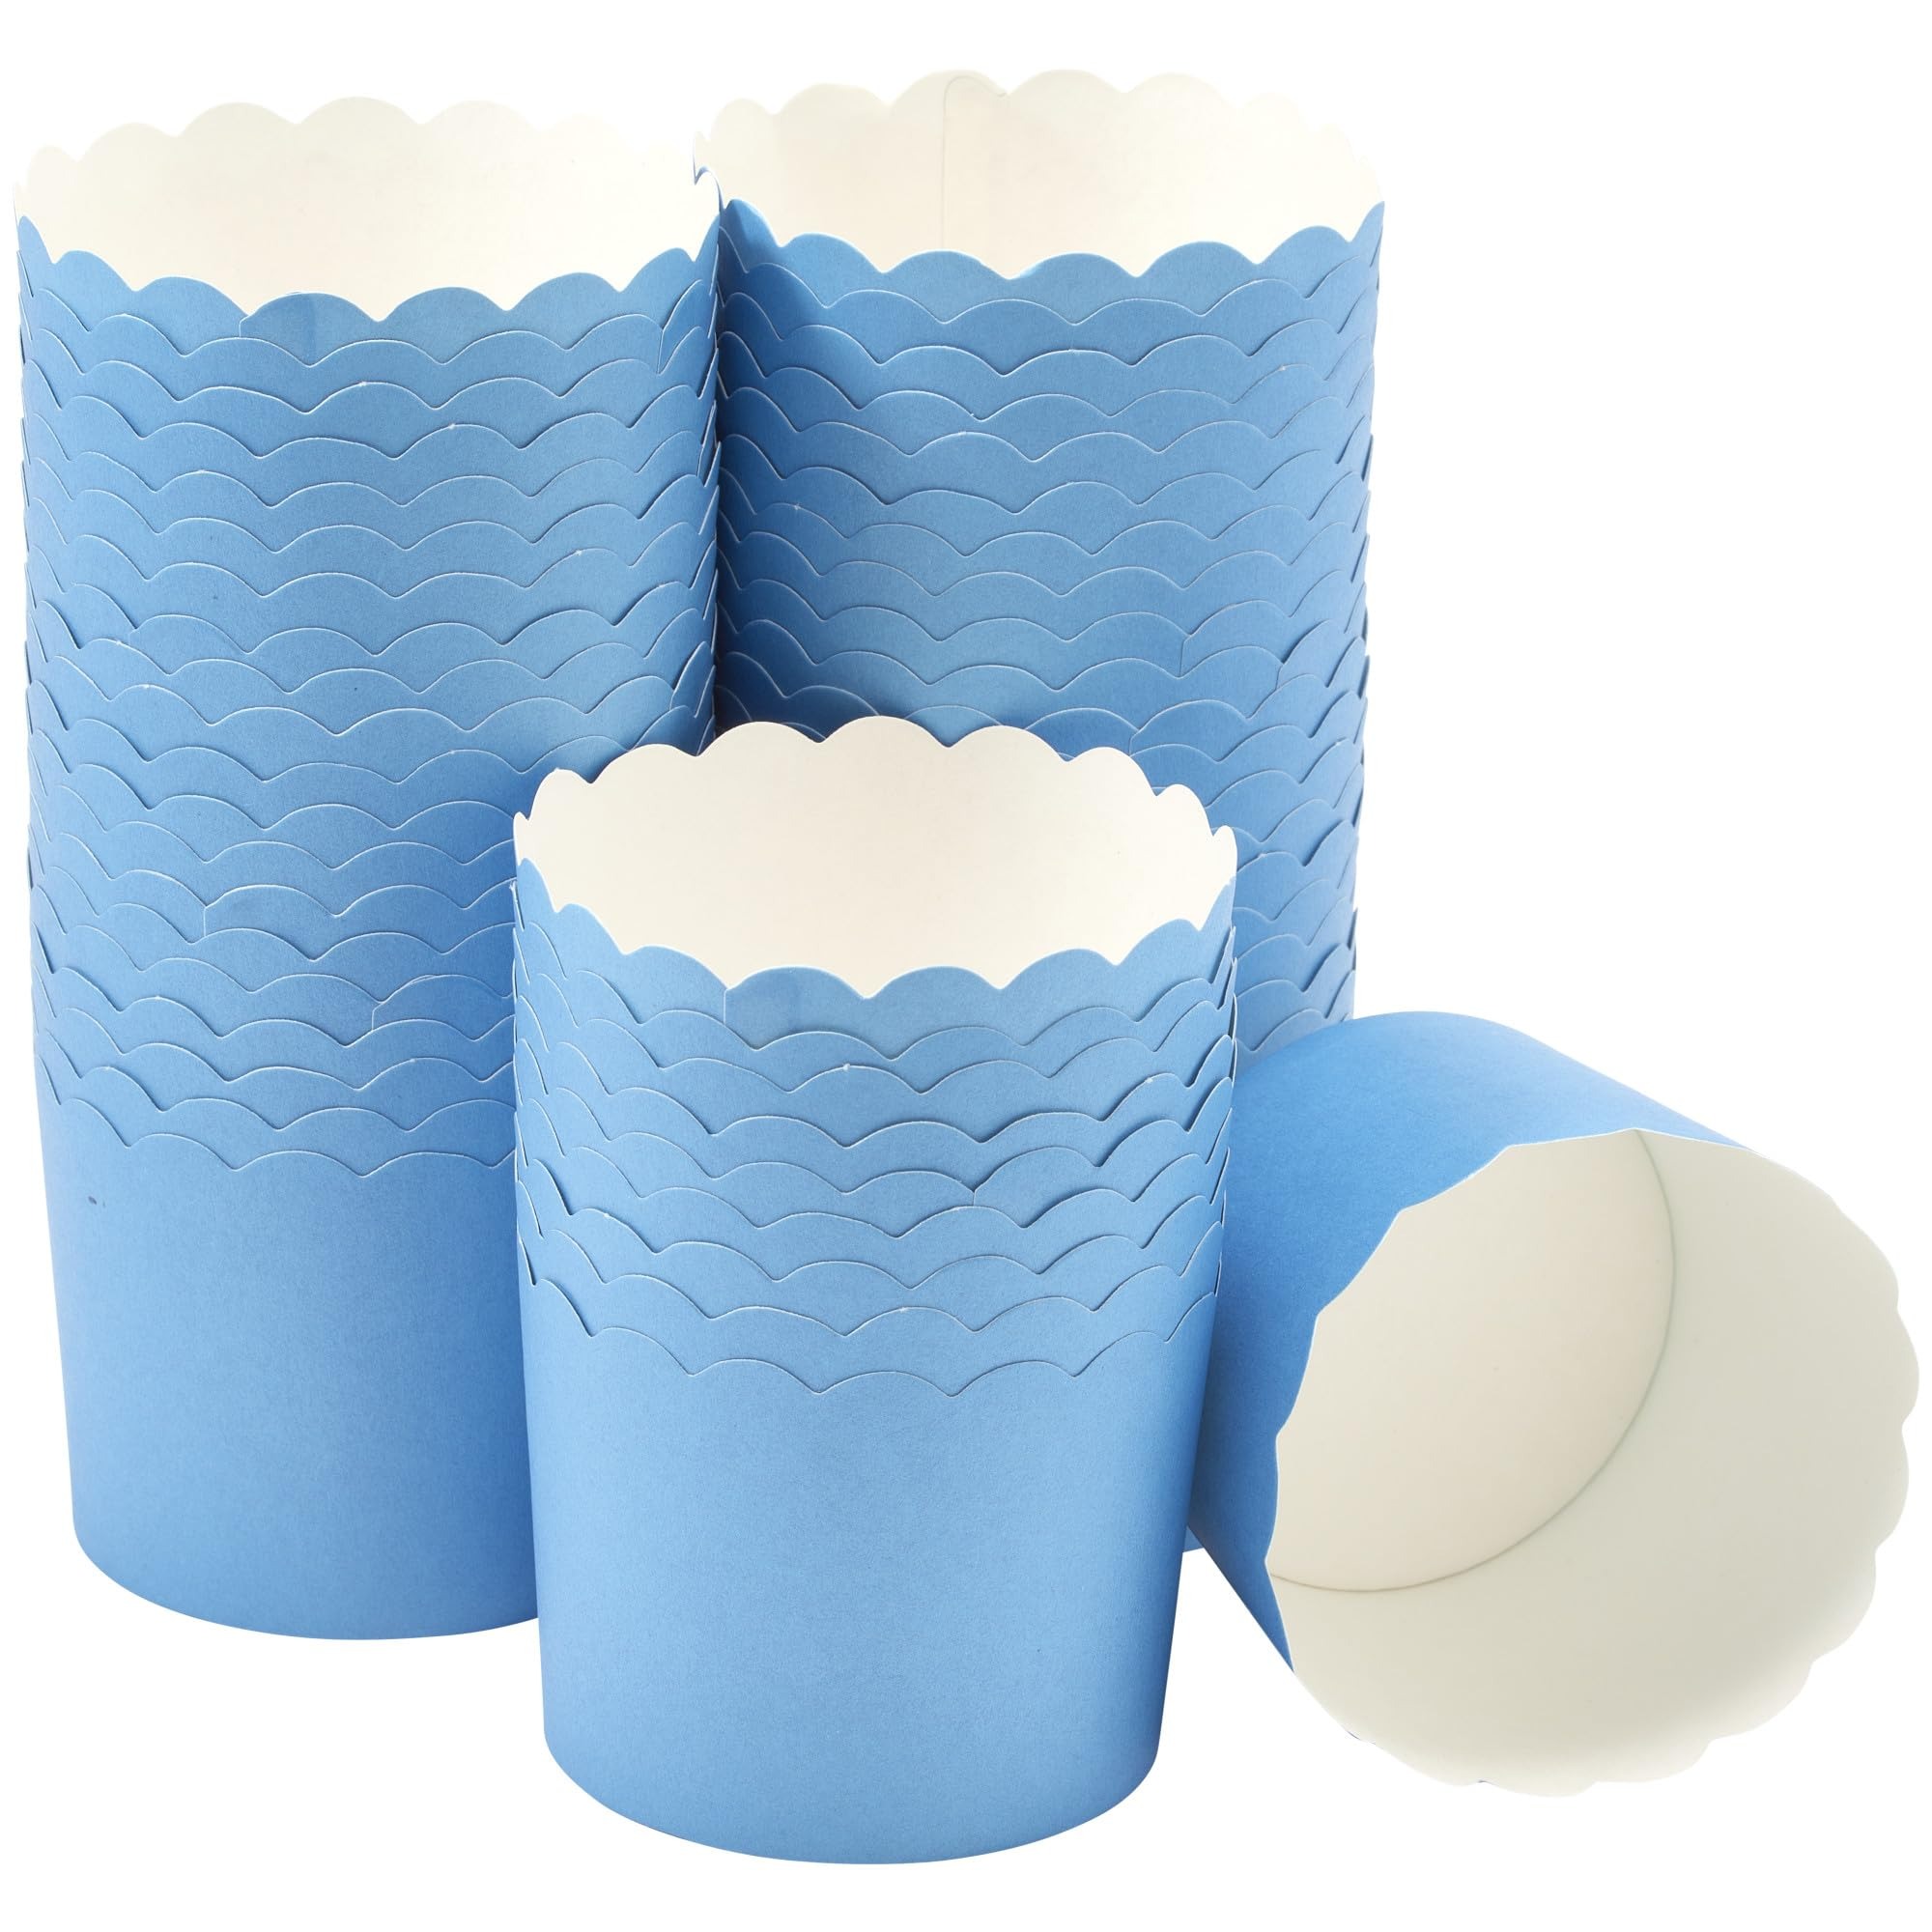
Item Name: DecoPac Blue Scalloped Baking Cups,50 Count(Pack of 1), Perfect For Delicious Cupcakes, Delicate Scalloped Edge, 50 Oven Safe Cupcake Cases
Bullet Point 1: These Blue Scalloped Baking Cups easily add colour, height, and dimension to your cupcakes and muffins.
Bullet Point 2: Versatile - DecoPac Paper Cupcake Liners are Perfect For Your Delicious Baked Cakes, Muffins, Desserts, or use for Ice Cream, Bar Snacks, or even Sweets at Halloween, Thanksgiving, Christmas or Easter
Bullet Point 3: Extra Color - Give your display that extra pop of vibrant color with these 50 Scalloped Baking Cups from DecoPac, the unique design is sure to impress anyone! Ideal for parties, birthdays, and any other special occasion that calls for cupcakes and sweet treats!
Bullet Point 4: Oven Safe - These Scalloped Baking Cases can be used when baking your muffins and cupcakes in the oven or drop your finished creations inside for an added wow factor after baking. The bold outer colors will not fade or run.
Bullet Point 5: Dimensions - Each Cup Measures 2.65" Diameter × 2.2" height. Pack Of 50 Scalloped Baking Cups by DecoPac.
Value: 50.0
Unit: Paper Cupcake Liners

Price: 5.99